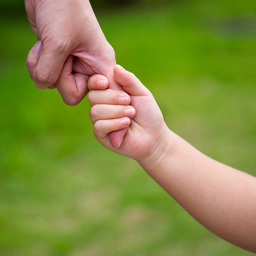
a baby holding on to a finger